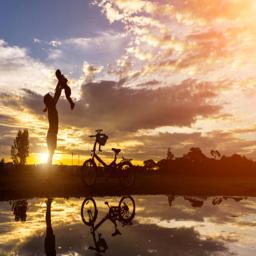
reflection silhouette of mother with her toddler against the sunset